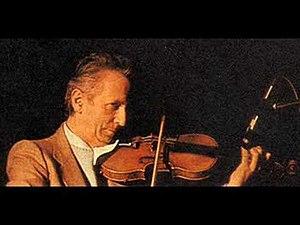
Giusto Pio est un violoniste italien de formation classique, qui explore des domaines aussi différents que la musique pop, le rock ou la musique électronique.